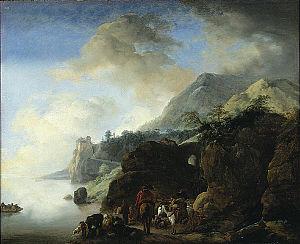
L'âge d'or de la peinture néerlandaise est le nom donné à la peinture des Pays-Bas durant le siècle d'or néerlandais, une période de l'histoire de ce pays qui correspond à peu près au XVIIᵉ siècle. Les Provinces-Unies forment alors la nation la plus prospère d'Europe et dominent le commerce, l'art et la science du continent. Les provinces ayant constitué ce nouvel État sont des centres artistiques moins importants que les villes de Flandre, mais les bouleversements et les migrations de populations dus à la guerre de Quatre-Vingts Ans, ainsi que la rupture avec les traditions culturelles monarchiste et catholique, font que l'art néerlandais a besoin de se réinventer entièrement, une tâche qu'il accomplit avec succès.